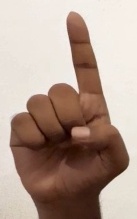
ASL sign: D